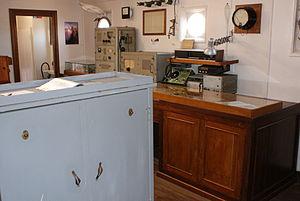
Bateau feu Sandettié (Dunkerque) salle de travail
Le Sandettié, sixième du nom, dénommé par association au Banc de Sandettié, est le dernier bateau-feu français à avoir été mis en service. Construit en 1947 aux Forges et chantiers de la Méditerranée, à Graville le Havre, sous le nom de BF 6, il fut désaffecté en juin 1989 lors de son rachat par la ville de Dunkerque. La dernière personne a l'avoir rentré au port est Daniel Manier. Il fait désormais partie de la collection à flot du musée portuaire de Dunkerque aux côtés du trois-mâts Duchesse Anne.